ČSD Class E 669.2

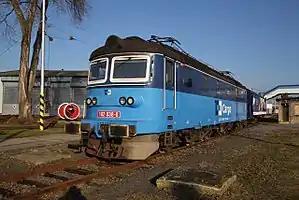
182 038-0 at Ostrava in 2018

The ČSD E 669.2 is a class of electric locomotives designed, built and used in the former Czechoslovakia for heavy freight trains. The class is a development of the E 669.1 class.